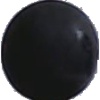
Label: Grape Blue 1